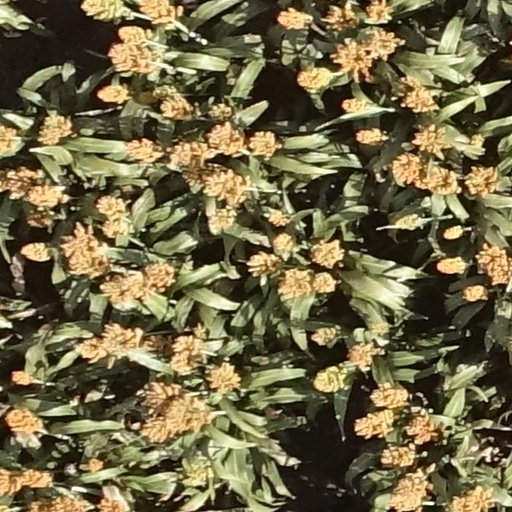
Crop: sorghum